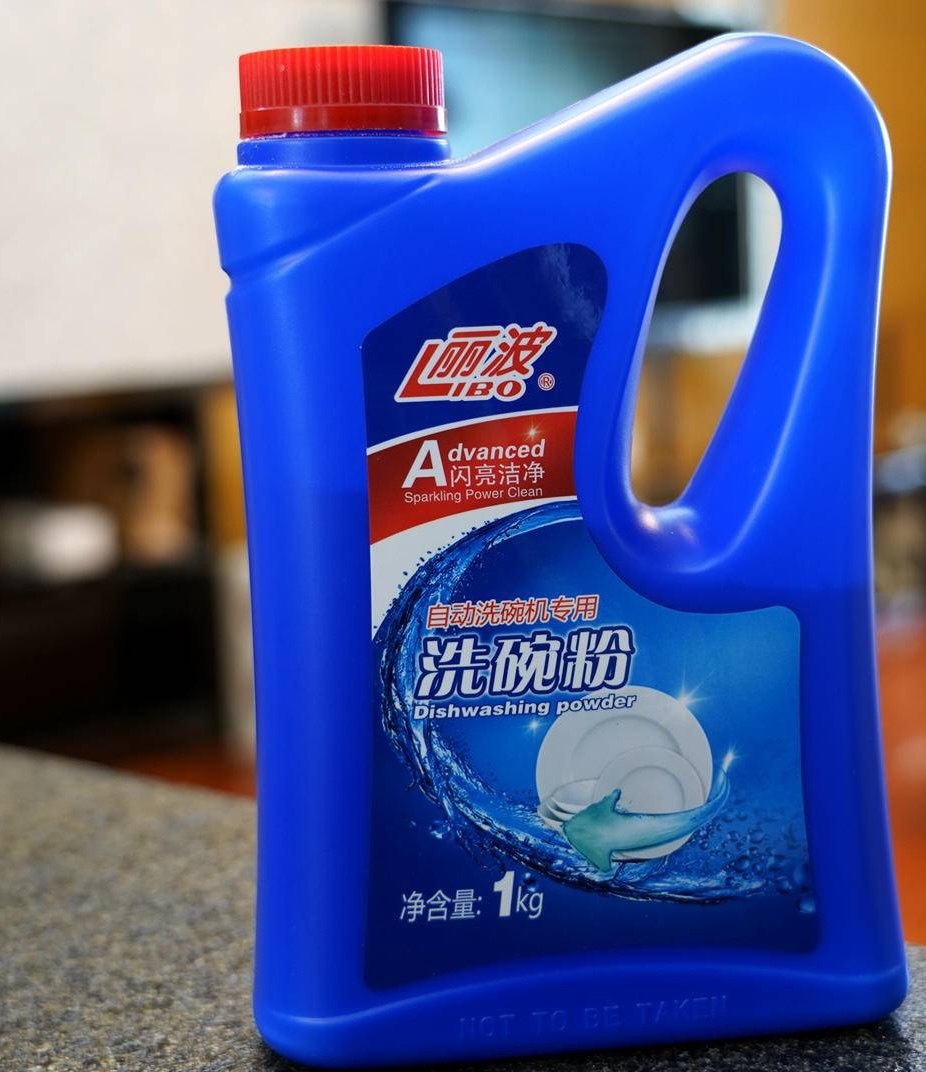
Label: plastic